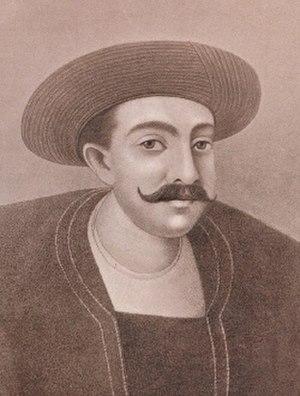
Sayyid Babar Ali Khan Bahadur, mort le 28 avril 1810, est nabab nazim du Bengale, du Bihar et de l'Orissa de 1793 à 1810.